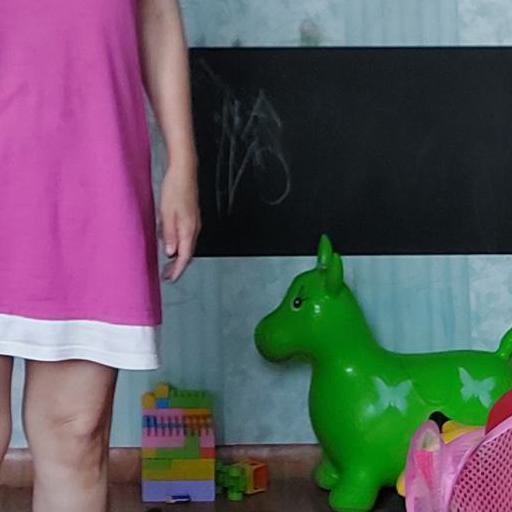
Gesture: no_gesture